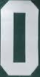
Number: 0